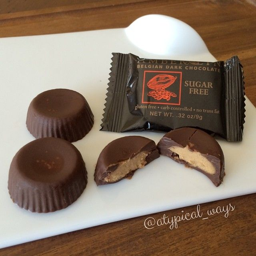
food with calories for all 3 !